326th Bombardment Squadron

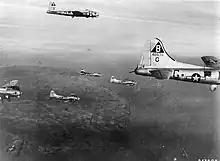
92d Bombardment Group B-17s

In May 1943, the squadron's training mission was transferred and the 326th began flying combat missions. Through May 1944 its targets included shipyards at Kiel, ball bearing plants at Schweinfurt, submarine pens at Wilhelmshaven, a tire manufacturing plant at Hannover, airfields near Paris, an aircraft factory at Nantes and a magnesium mine in Norway.